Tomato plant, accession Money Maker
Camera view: horizontal (90 deg, fisheye); turntable rotation: 300 degrees
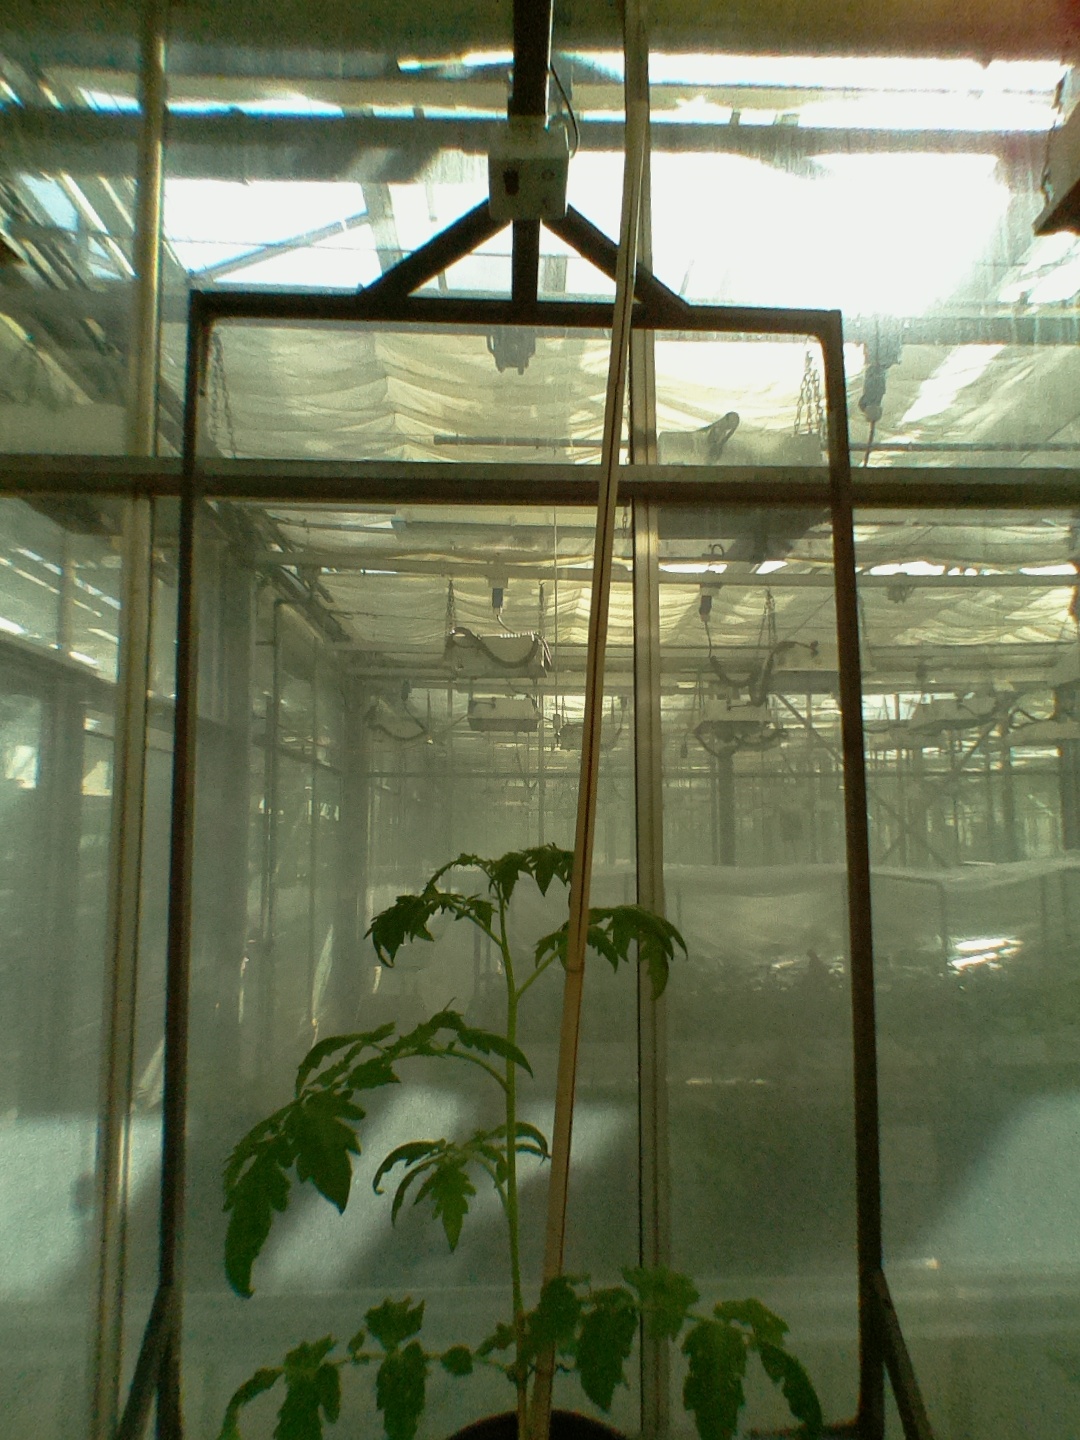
BBCH growth stage 53: 3 inflorescences visible